Kinjirō Ashiwara

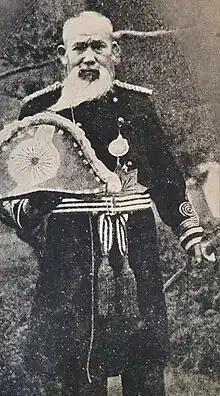
Ashiwara in his court dress, which became his signature clothing starting with the end of the Meiji era

Kinjirō Ashiwara (Hepburn: , ; November 3, 1850 – February 2, 1937) was a self-proclaimed "emperor" of Japan who rose to a celebrity status with his grandiose delusions and theatrical antics that were covered by the Japanese press for decades, beginning in the Meiji era. He styled himself first as , then later as and .